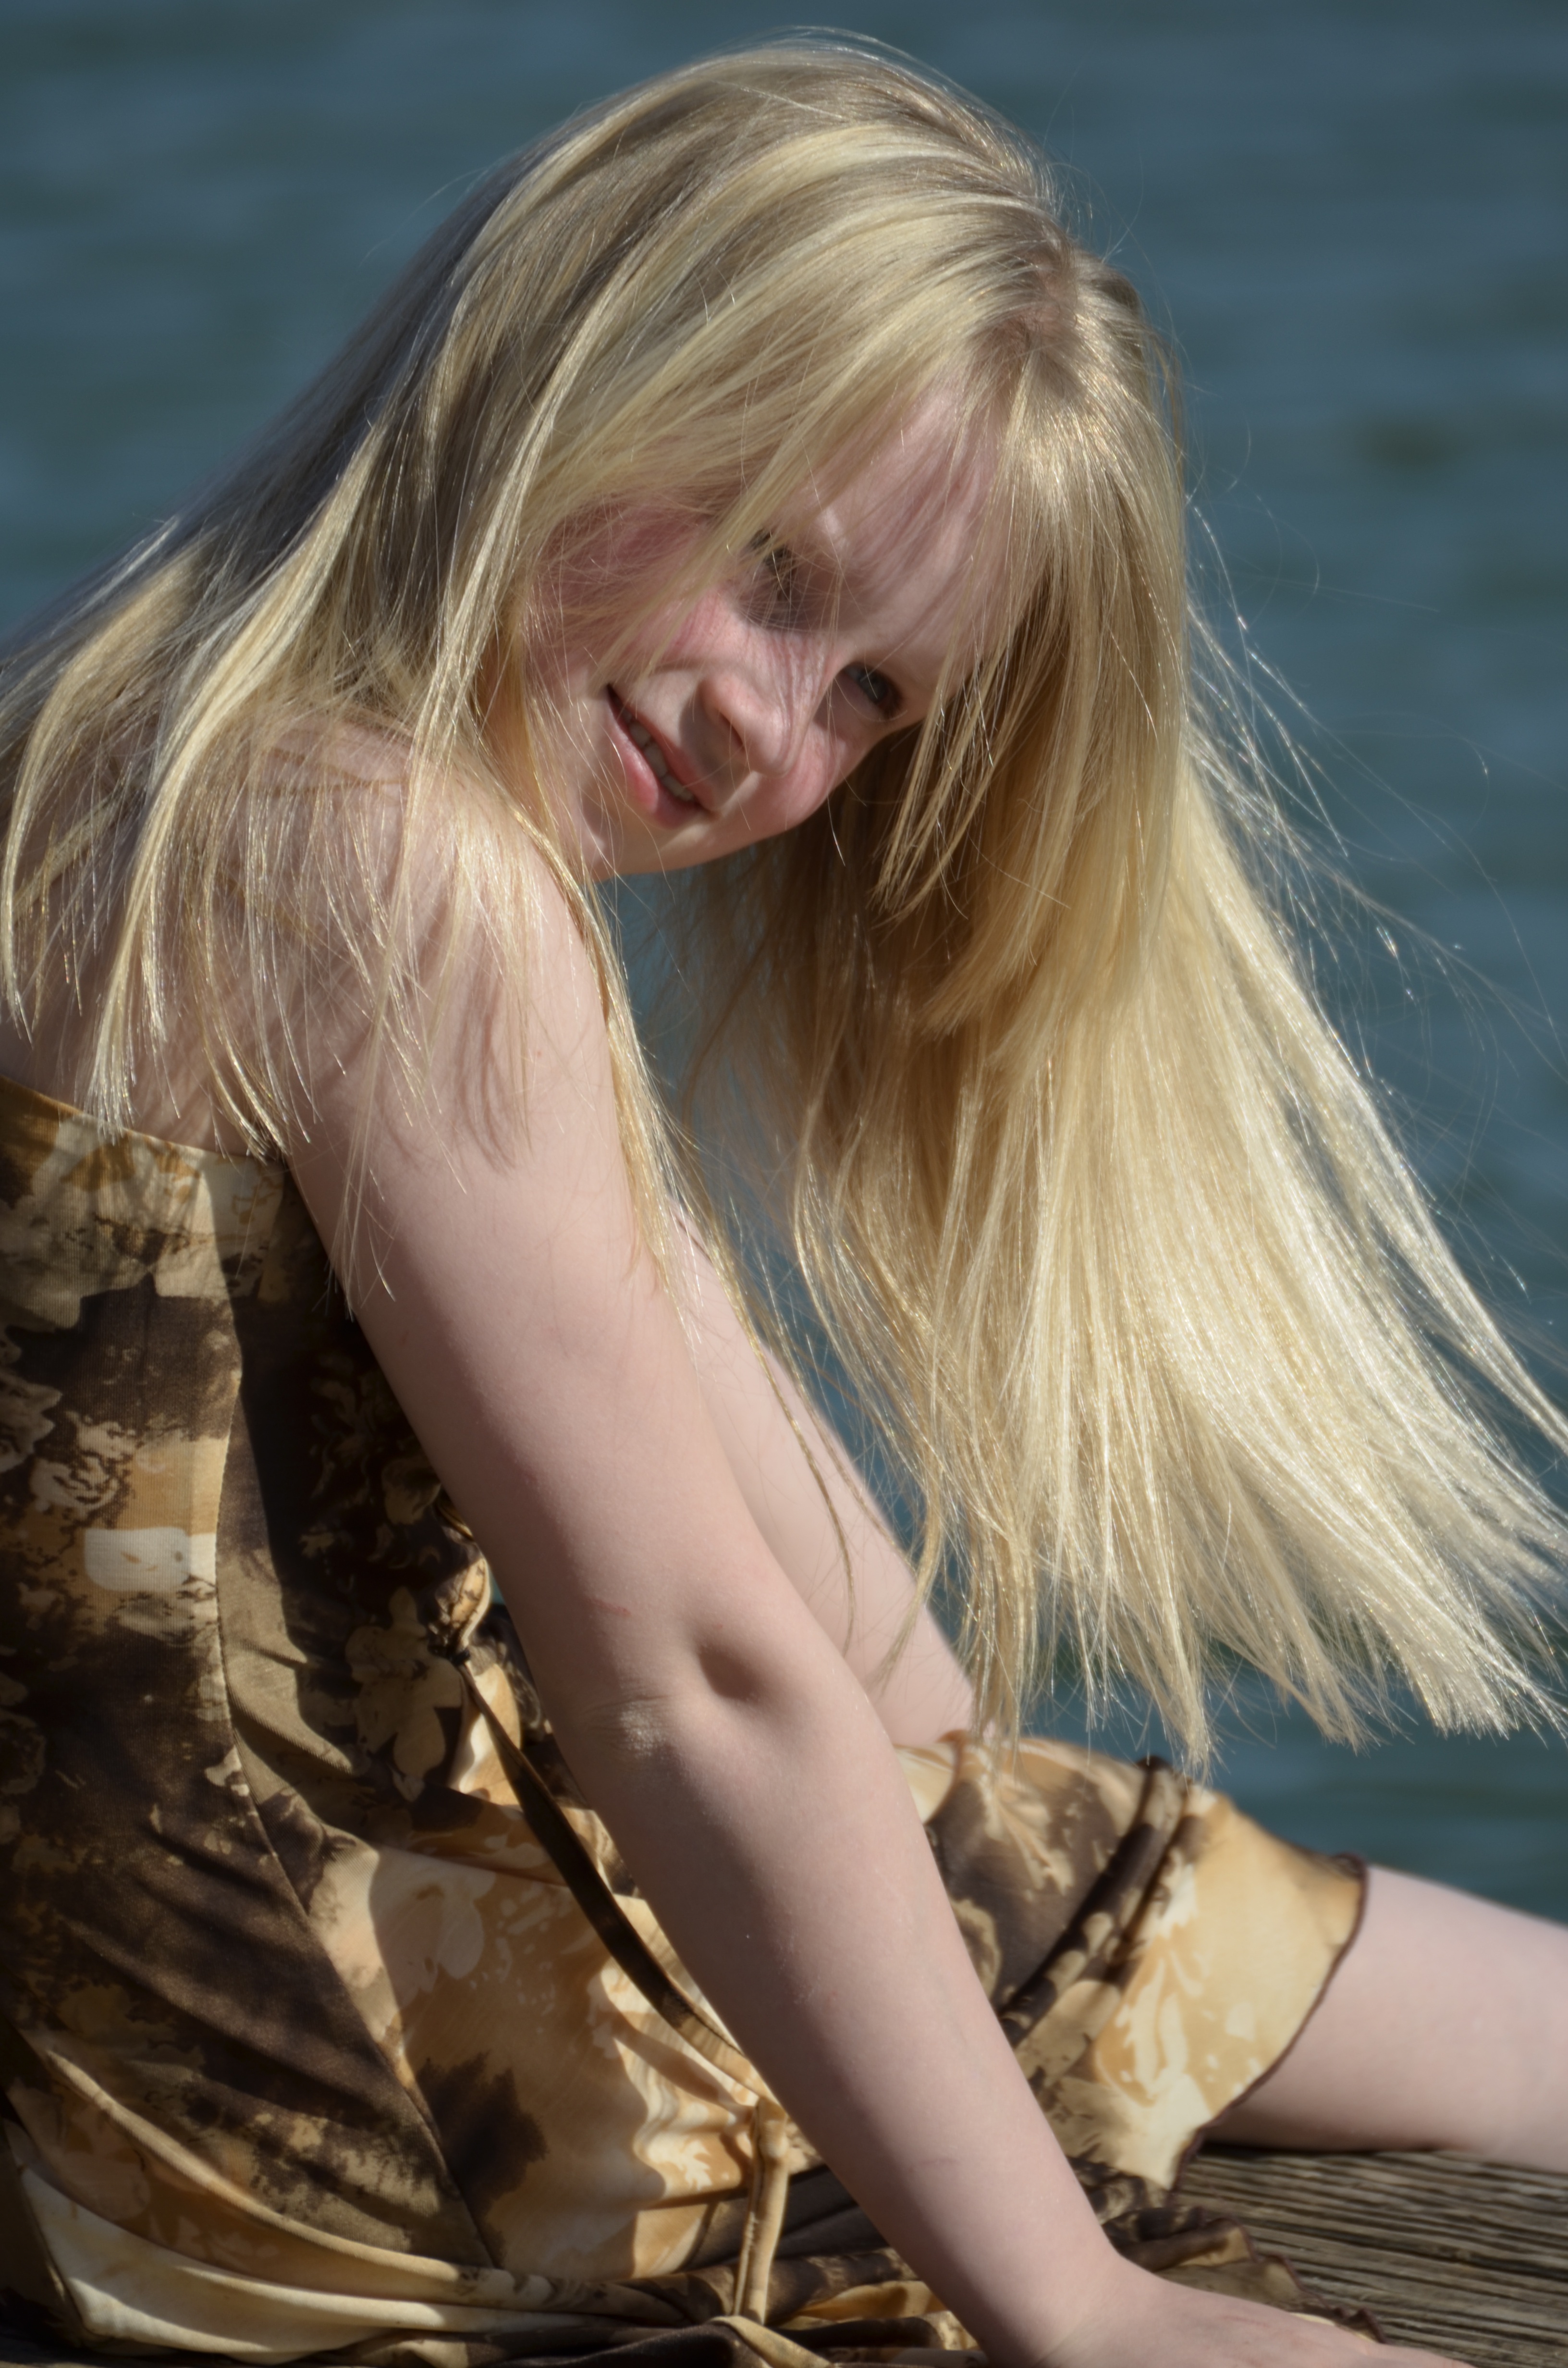
nature, person, girl, woman, hair, photography, portrait, model, fashion, clothing, lady, lighting, hairstyle, long hair, face, eye, beauty, blond, photo shoot, brown hair, sense, portrait photography, art model, human hair color